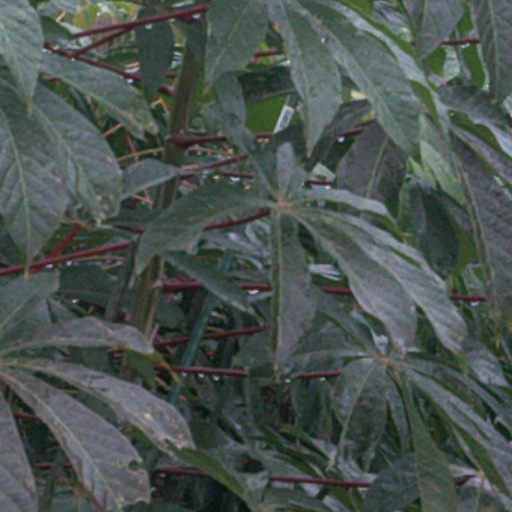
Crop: cassava